Muhsen Bilal

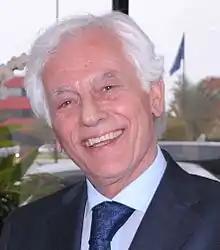
Bilal in 2009.

Muhsen Bilal (born 1944) is a Syrian surgeon, ambassador and Ba'athist politician.